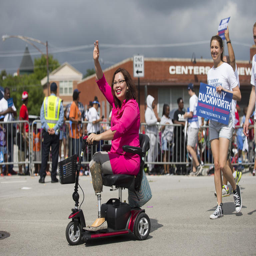
politician , candidate , waves to the crowd .